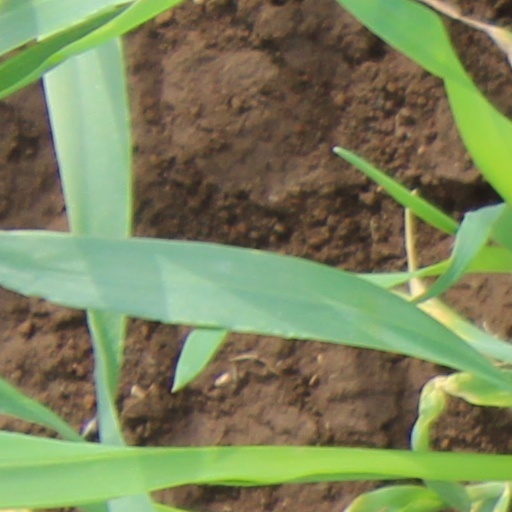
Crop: wheat